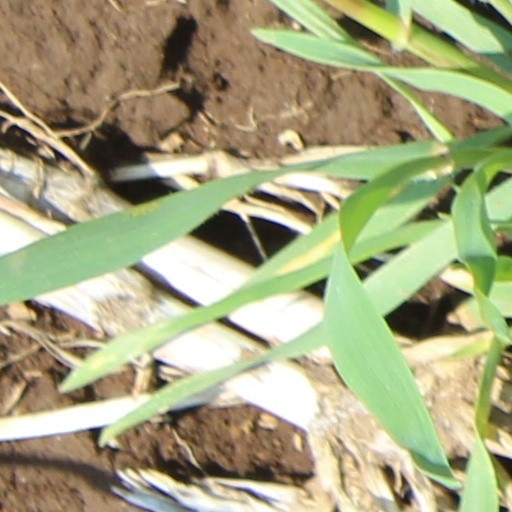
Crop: wheat